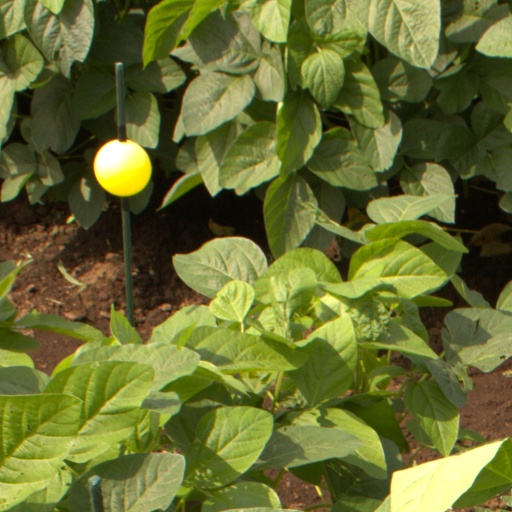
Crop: soybean